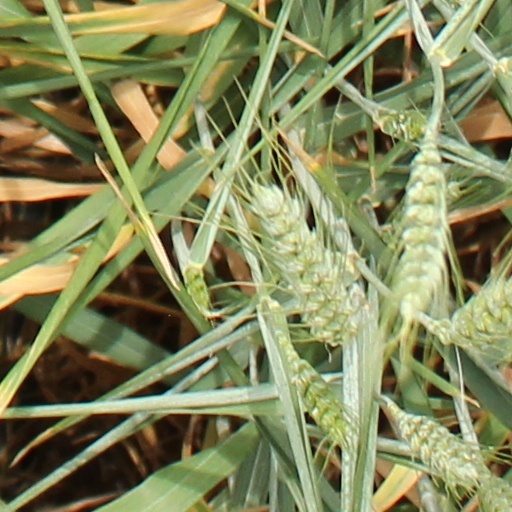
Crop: wheat